Stanford Memorial Church

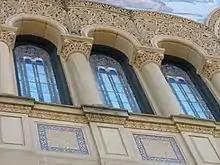
The upper windows of the facade are surrounded by rich carvings.

The dedication, which was engraved in large letters below the facade mosaic, was replaced by a smaller dedication plaque placed at the lower left of the facade, a choice the university alumni magazine called "a tremendous improvement". Camerino's design of the mosaics that were to fill in the empty space created by the removal of the original dedication, which he offered free of charge, were rejected in favor of a simple version created by John K. Branner (son of university president John Casper Branner) in 1914. Camerino, who did not appraise the damage until 1913, restored the interior mosaics. He had saved the original drawings in Venice, so he removed and re-fabricated the chancel mosaic, and redesigned the entire exterior mosaic. The Stanford alumni magazine, in early 1917, after the completion of the interior mosaics, declared the renovation complete, stating that "the church, for almost the first time since it was begun, is finished". Its appearance after the renovation was "significantly transformed".